Giordan Lighthouse

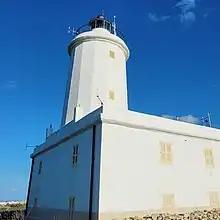
Giordan Lighthouse

The Giordan, Ġordan (Maltese: Il-Fanal ta' Ġurdan) is an active lighthouse on the Maltese island of Gozo. It is located on Ġurdan hill above the village of Għasri on the northern coast of the island.